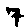
Label: 7